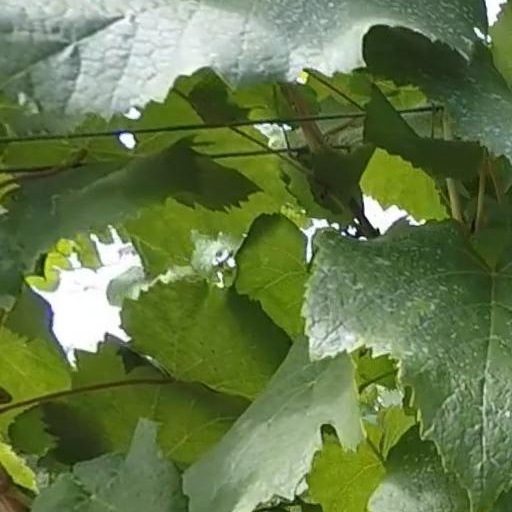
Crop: grape